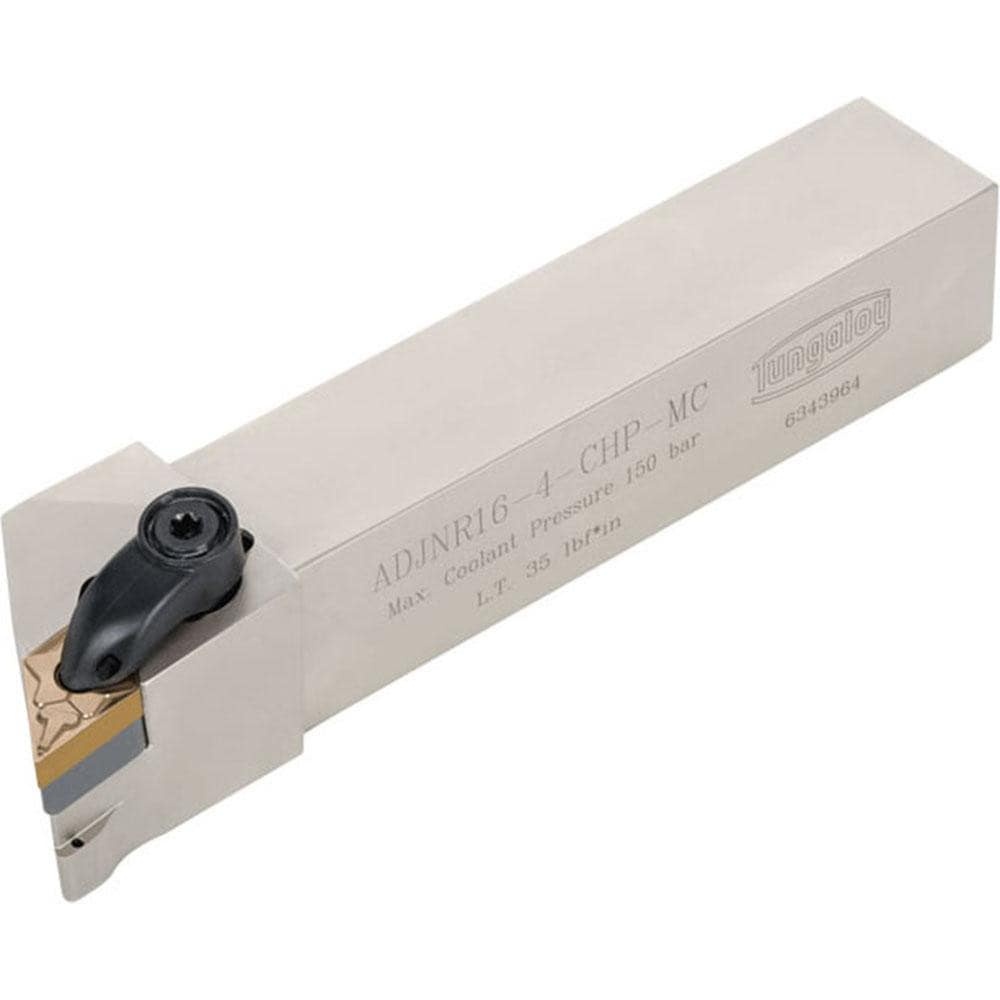
Indexable Turning Toolholder: ADJNL16-4-CHP-MC, 93.000 deg Lead Angle, Clamp
Item #: 62016308 Brand: Tungaloy Model #: 3346700 Product Specifications Toolholder Style ADJN Hand of Holder Left Hand Lead Angle 93.000 Insert Compatibility DN..44. Insert Holding Method Clamp Shank Width (Inch) 1 Shank Height (Inch) 1 Overall Length (Decimal Inch) 6.0000 Rake Negative Cutting Direction Left Hand Compatible Insert Size Code DN..44. Rake Angle 6 Multi-use Tool Yes Shank Width (Decimal Inch) 1.0000 Shank Height (Decimal Inch) 1.0000 Series ADJN Overall Length (Inch) 6 Cutting Tool Application Facing; Turning Head Length (Decimal Inch) 1.5750 Back of Bar to Cutting Edge (Inch) 1-1/4 Primary Workpiece Material Universal Insert Inscribed Circle (Inch) 1/2 Toolholder Material Steel UNSPSC Code 23153308 Insert Thickness (Decimal Inch) 0.2500 Toolholder Style ADJN Hand of Holder Left Hand Lead Angle 93.000 Insert Compatibility DN..44. Insert Holding Method Clamp Shank Width (Inch) 1 Shank Height (Inch) 1 Overall Length (Decimal Inch) 6.0000 Rake Negative Cutting Direction Left Hand Compatible Insert Size Code DN..44. Rake Angle 6 Multi-use Tool Yes Shank Width (Decimal Inch) 1.0000 Shank Height (Decimal Inch) 1.0000 Series ADJN Overall Length (Inch) 6 Cutting Tool Application Facing; Turning Head Length (Decimal Inch) 1.5750 Back of Bar to Cutting Edge (Inch) 1-1/4 Primary Workpiece Material Universal Insert Inscribed Circle (Inch) 1/2 Toolholder Material Steel UNSPSC Code 23153308 Insert Thickness (Decimal Inch) 0.2500 MSC Part # 62016308 Mfr Part # 3346700 Country of Origin Country of Origin is subject to change Israel
Brand: Tungaloy
Category: Hardware > Tools > Tool Sets